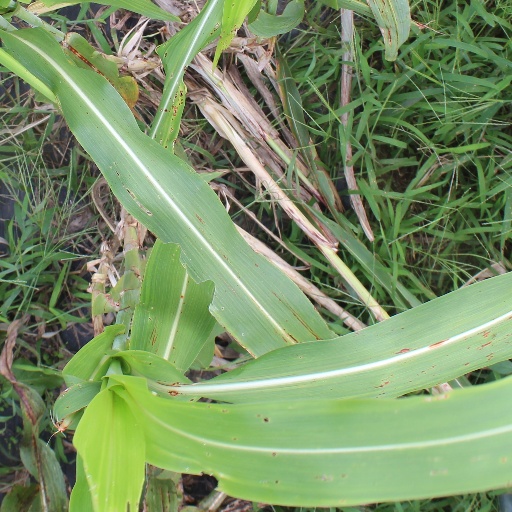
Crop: sorghum